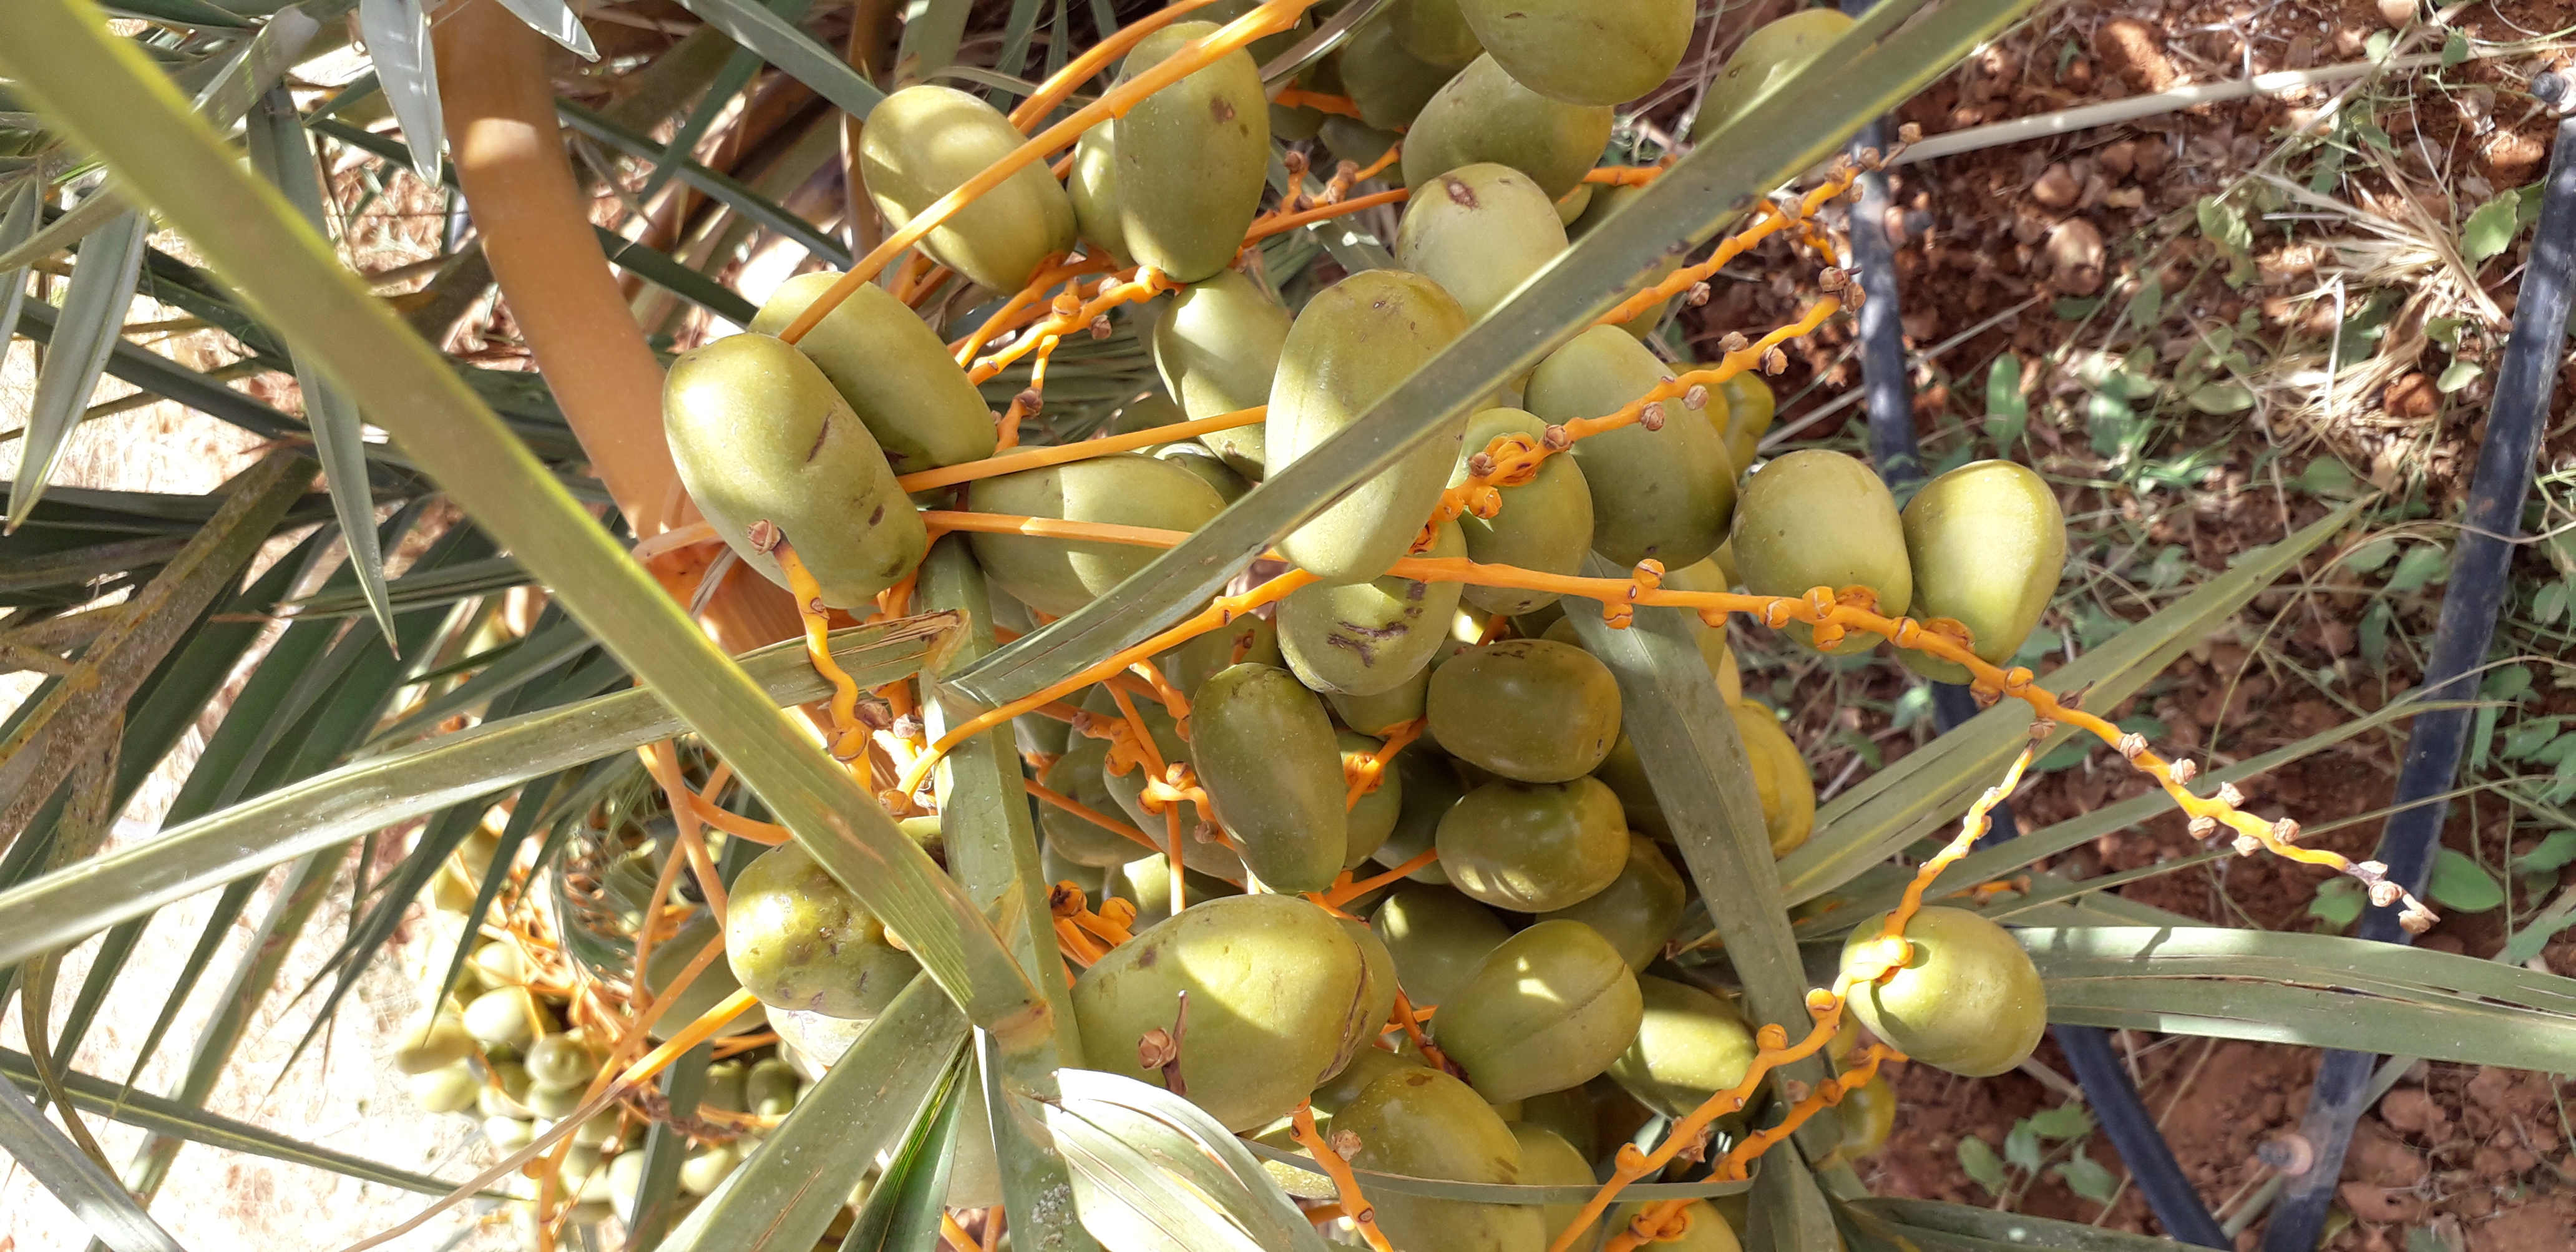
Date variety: Boufagous